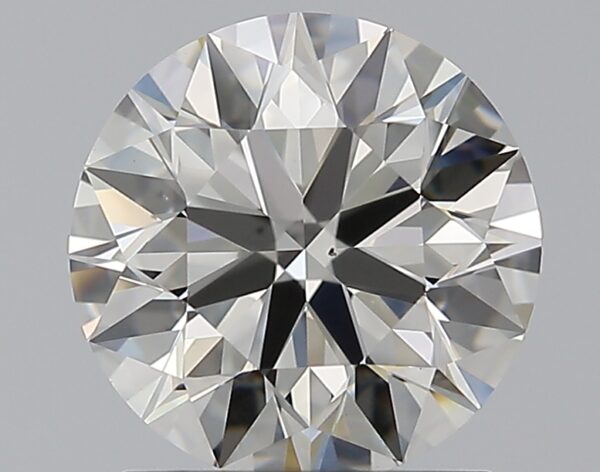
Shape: round
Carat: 1.6
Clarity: VS1
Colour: J
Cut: EX
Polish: EX
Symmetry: EX
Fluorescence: N
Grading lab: GIA
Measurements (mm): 7.47 x 7.5 x 4.64